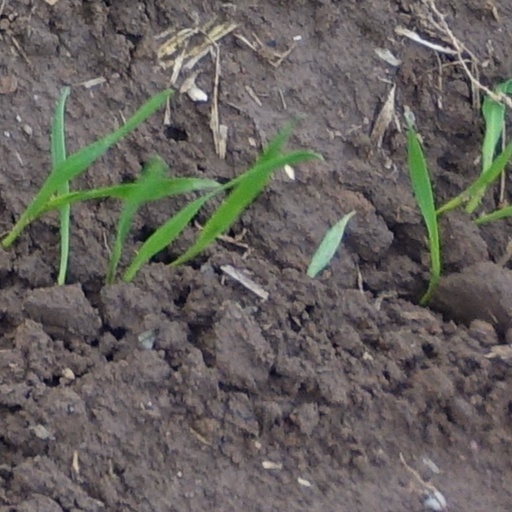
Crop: wheat